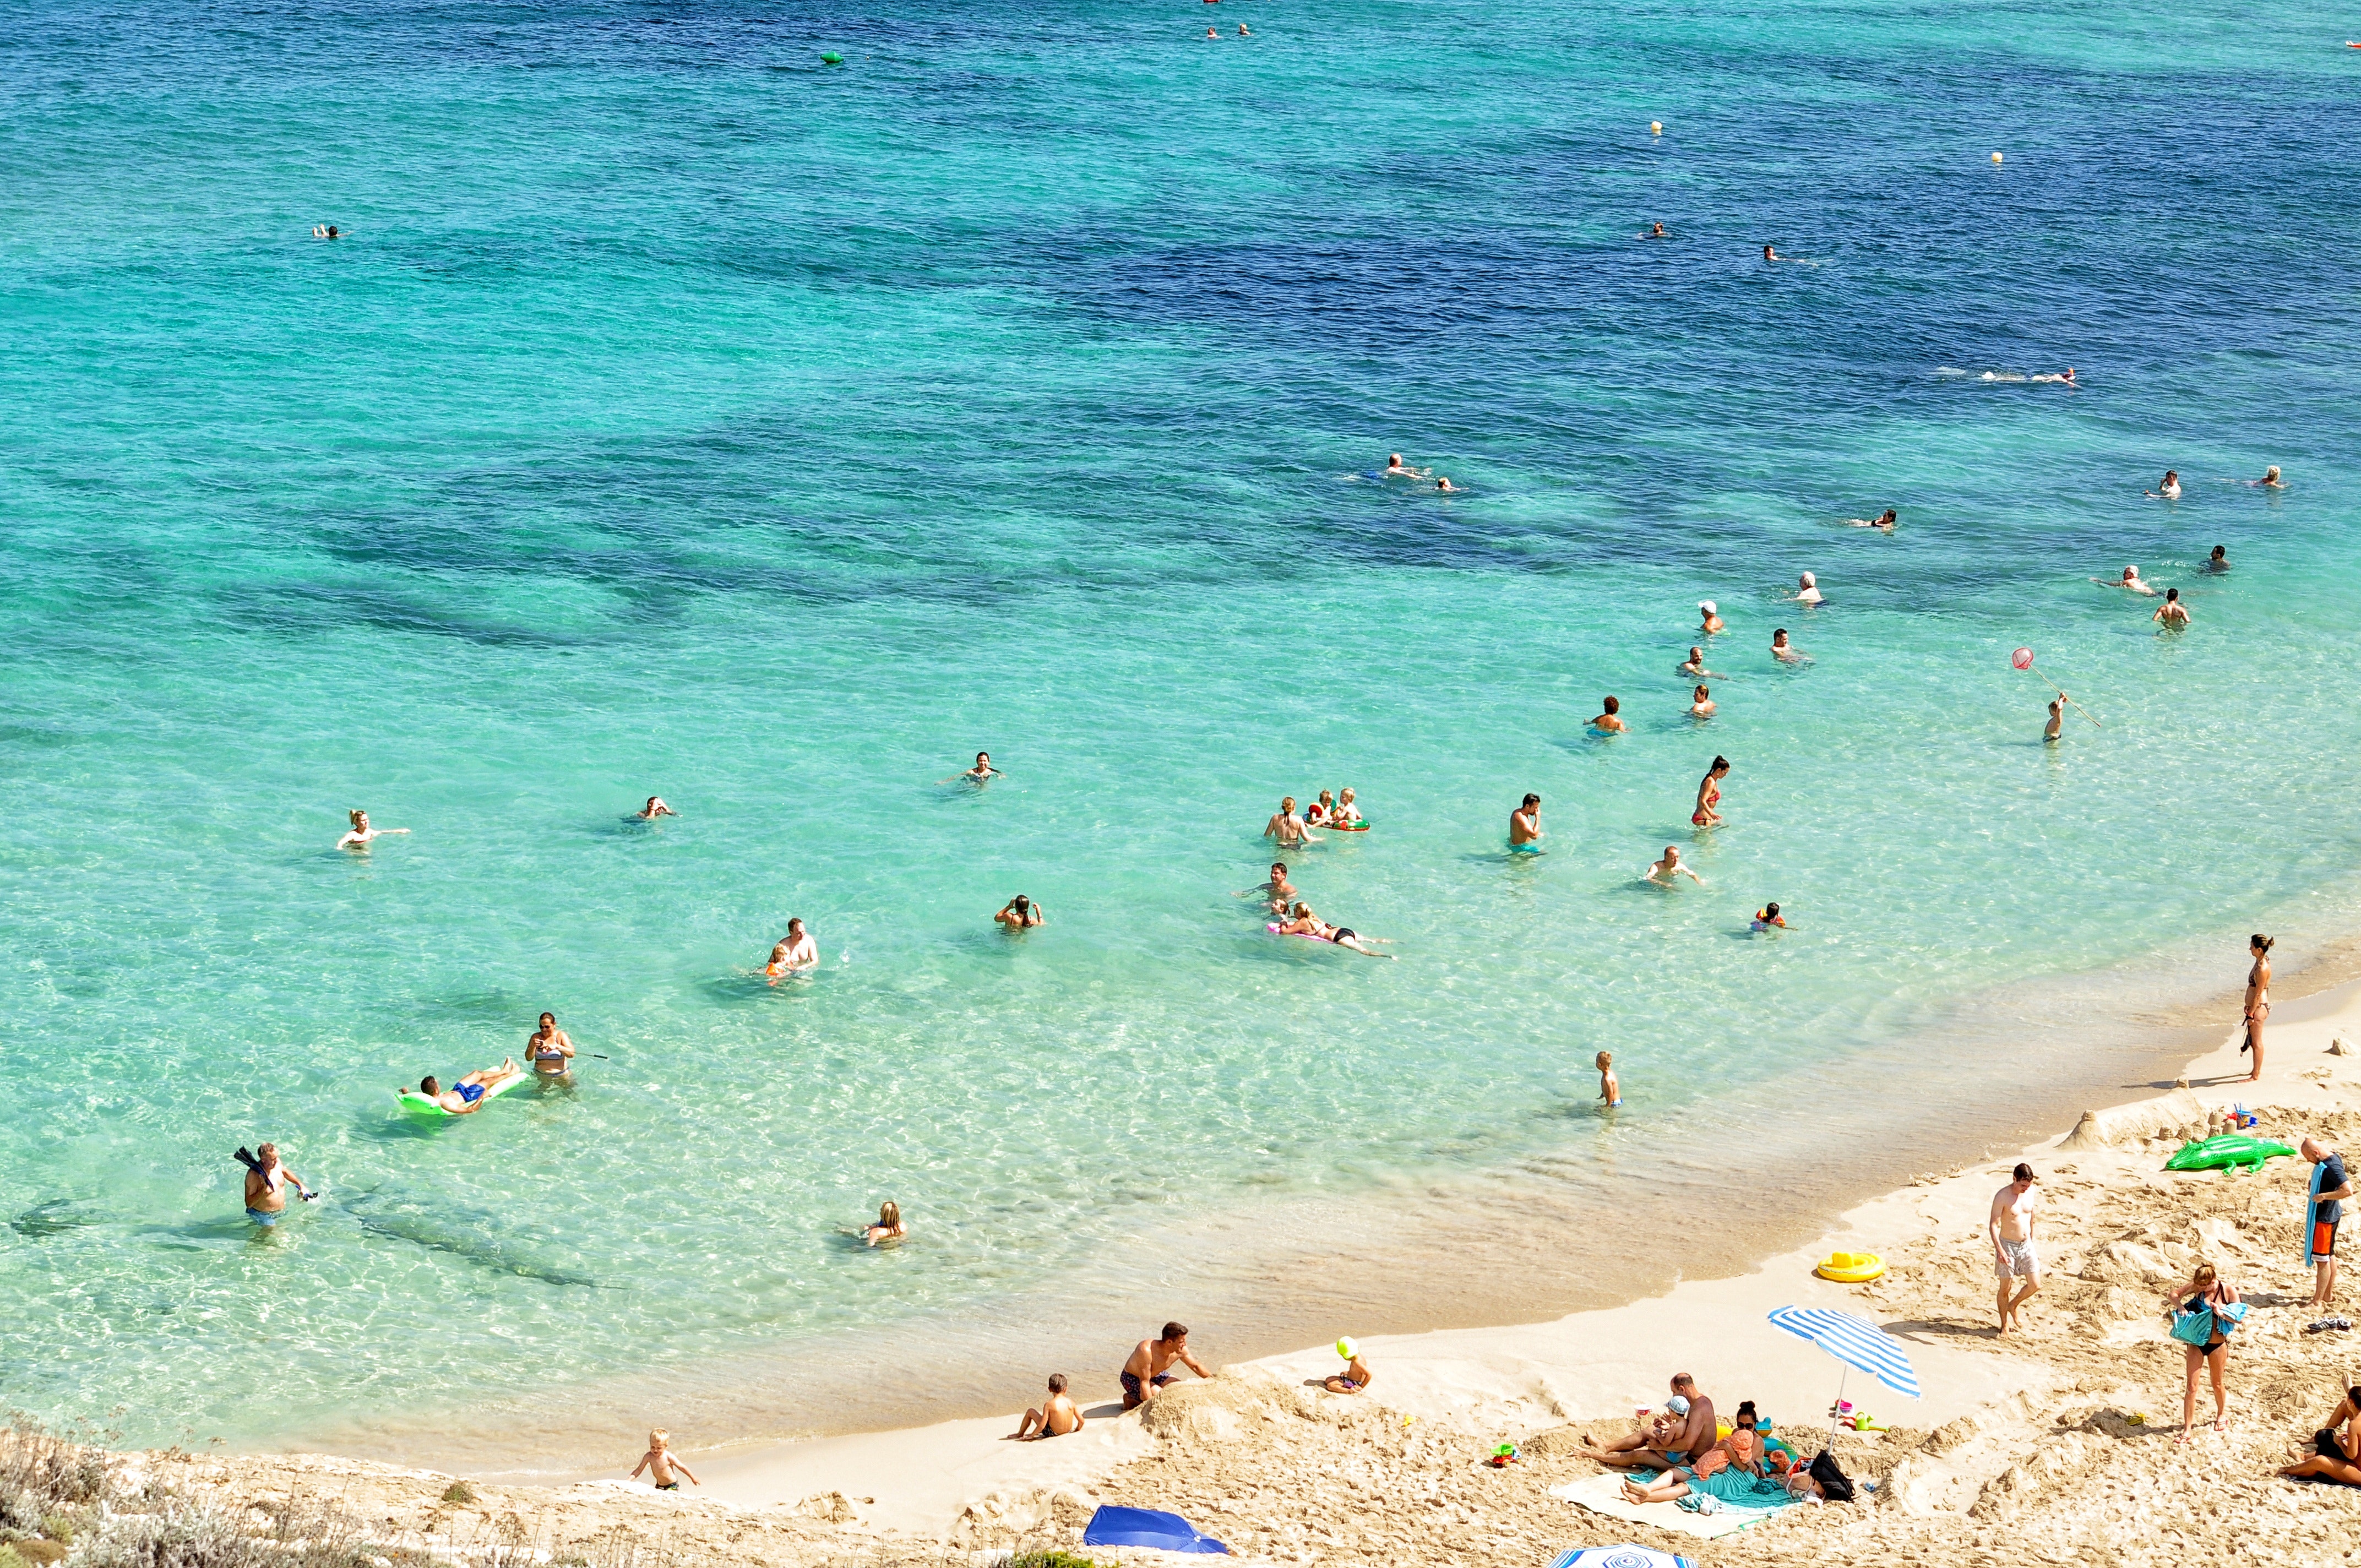
People on beach, body of water, beach, sea, coast, vacation, coastal and oceanic landforms, azure, aqua, ocean, shore, tourism, summer, sand, water, caribbean, bay, sun tanning, leisure, fun, wave, lagoon, holiday, spring break, tropics